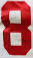
Number: 8